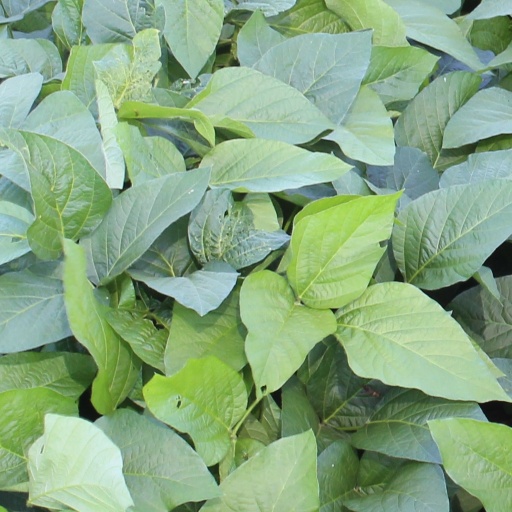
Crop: soybean